Rocky Bleier

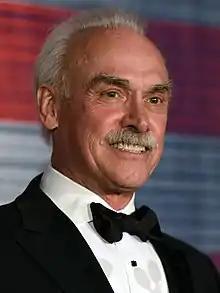
Bleier in 2017

Robert Patrick "Rocky" Bleier (born March 5, 1946) is an American former professional football player and a veteran of the United States Army. He played as a running back in the National Football League (NFL) for the Pittsburgh Steelers in 1968 and from 1970 to 1980.